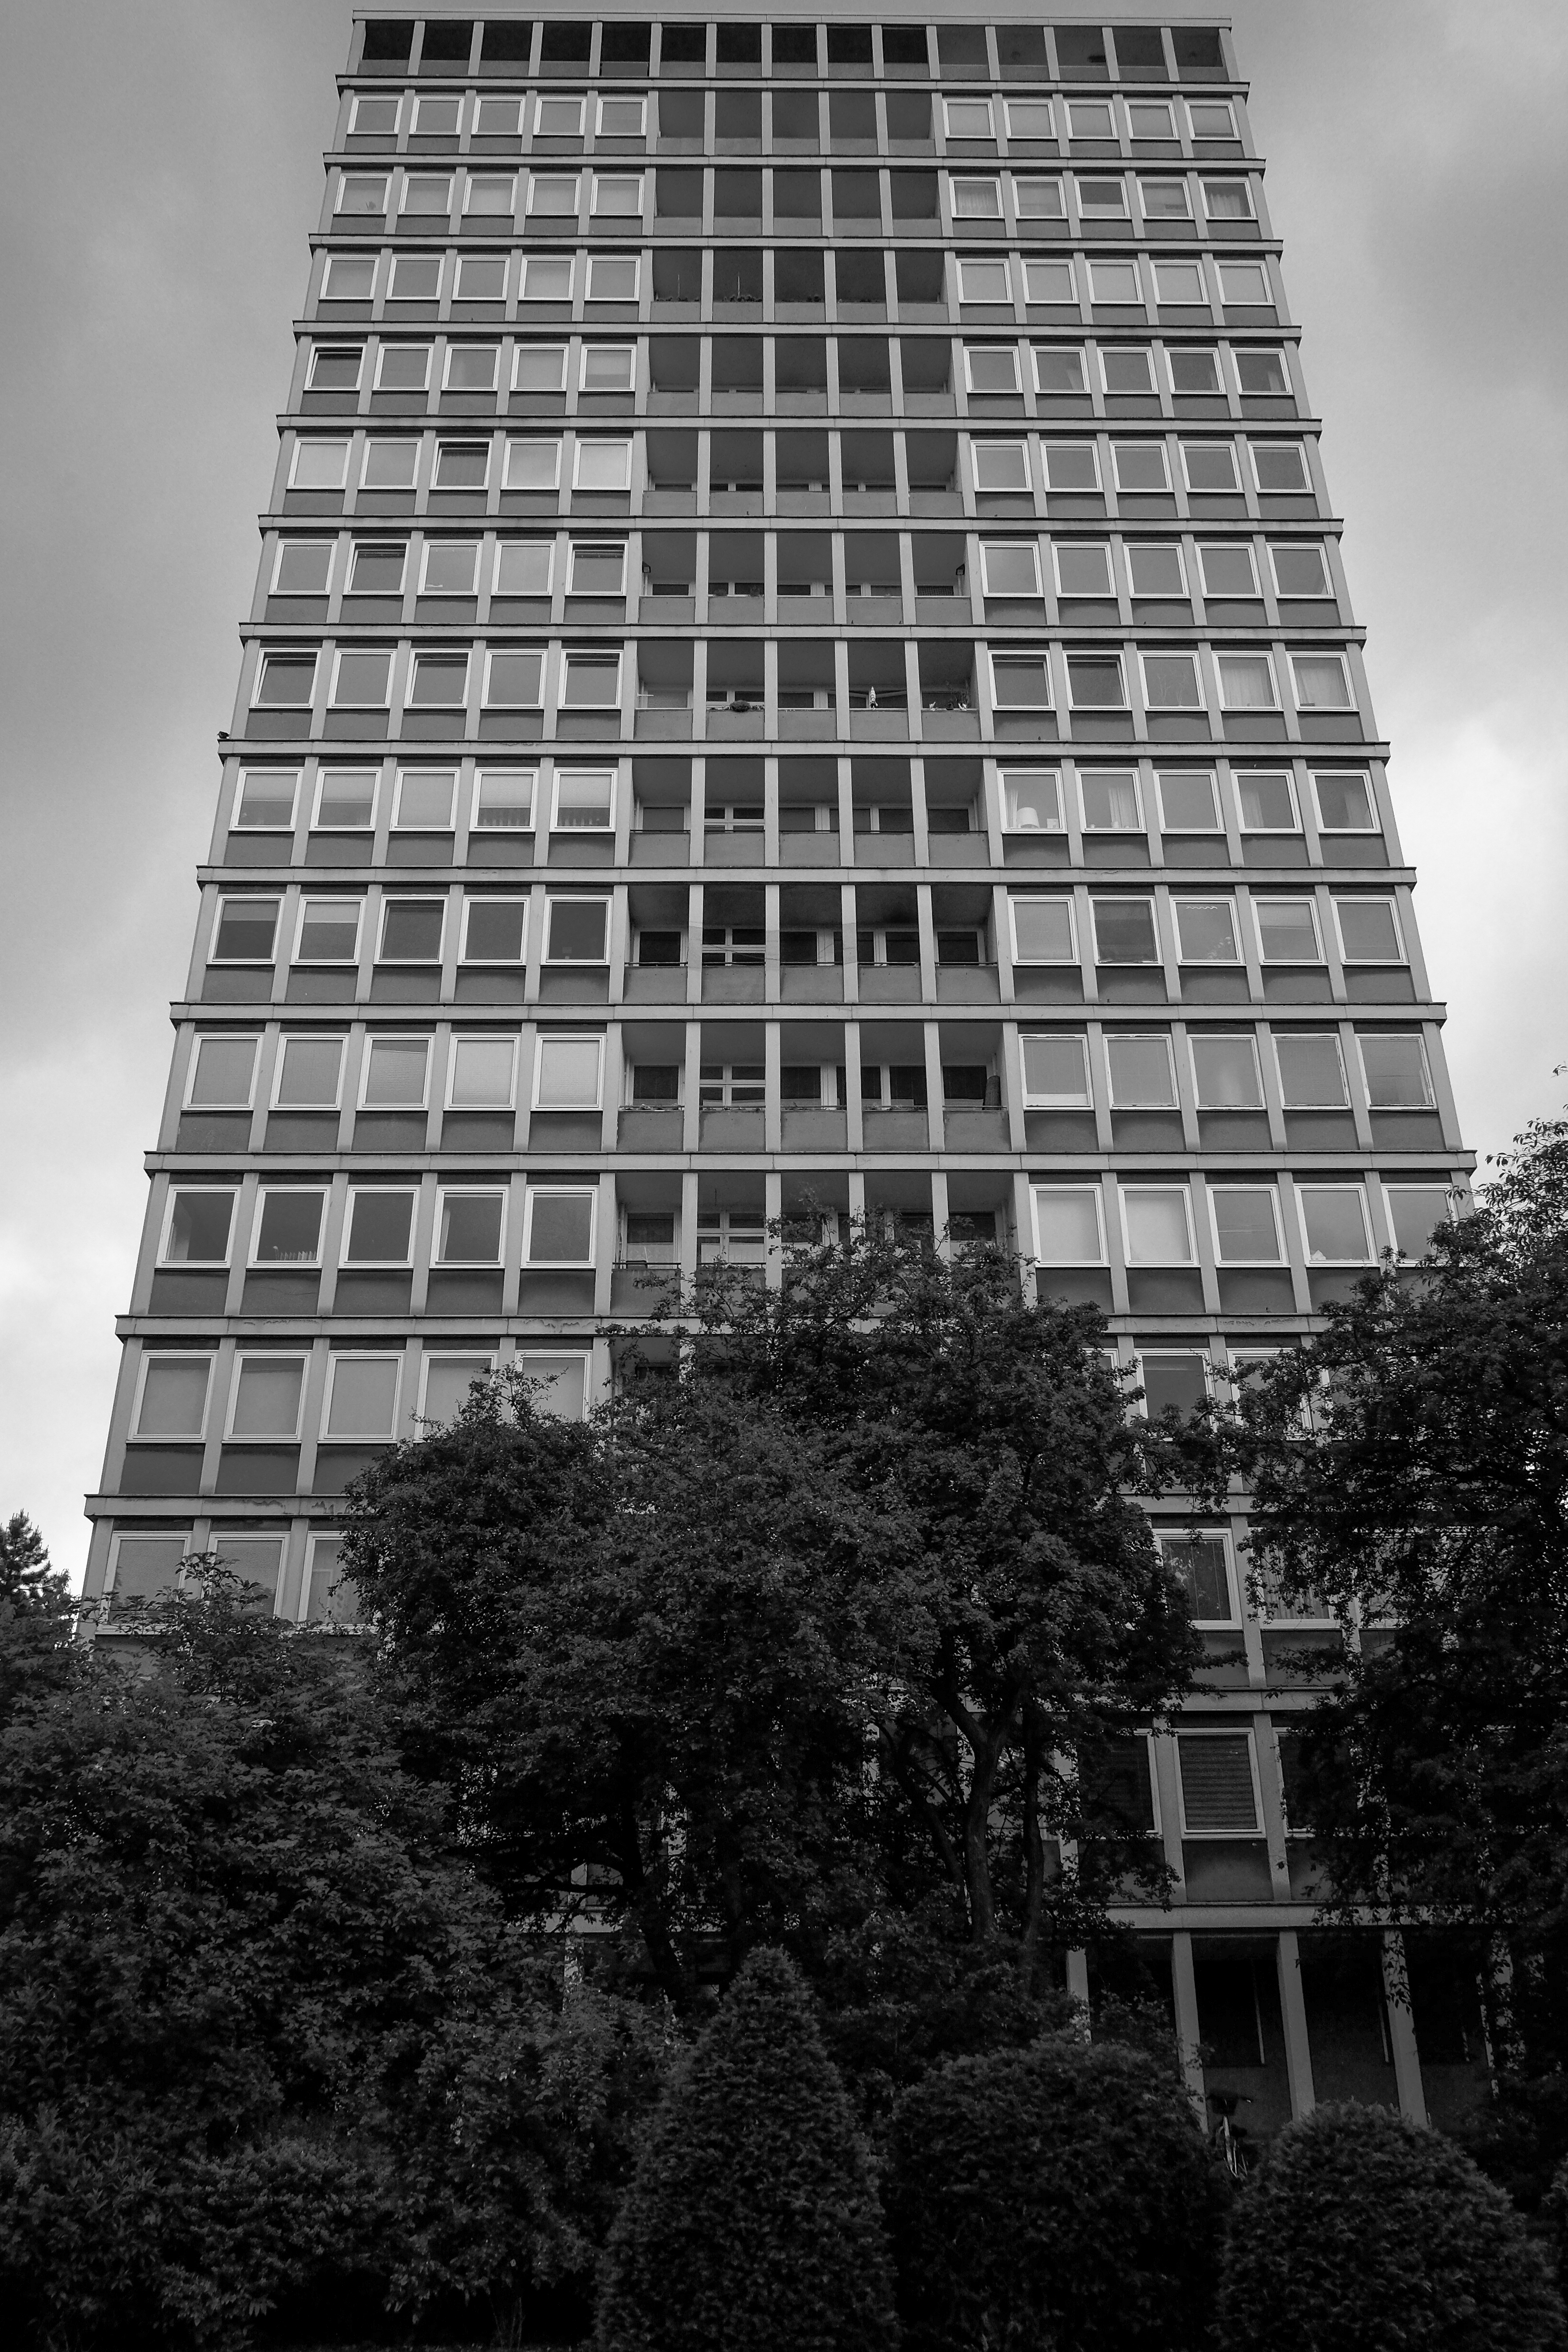
black and white, architecture, skyline, house, city, skyscraper, urban, cityscape, downtown, tower, landmark, facade, monochrome, tower block, housing, design, stadt, berlin, shape, architektur, kulturerbe, metropolis, culturalheritage, hansaviertel, wohnen, hansaquarter, urban area, monochrome photography, residential area, human settlement